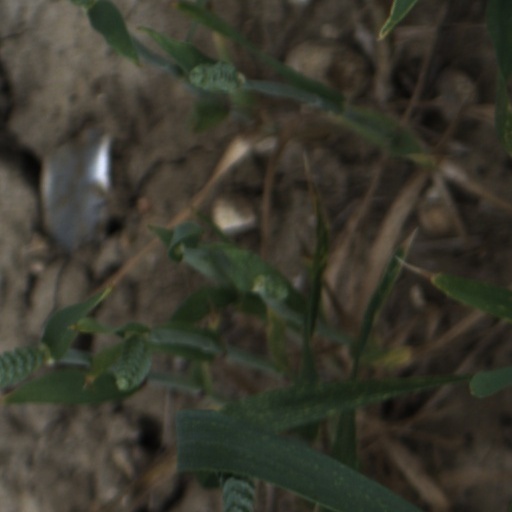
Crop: wheat